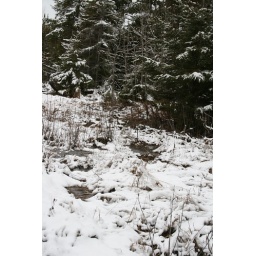
to Grandmother's house we go....actually that's the water in the ditches but it works....